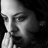
Emotion: surprise